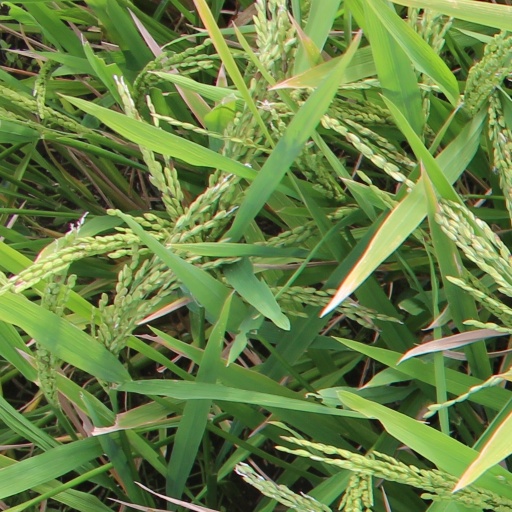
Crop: rice